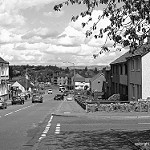
Label: B & W